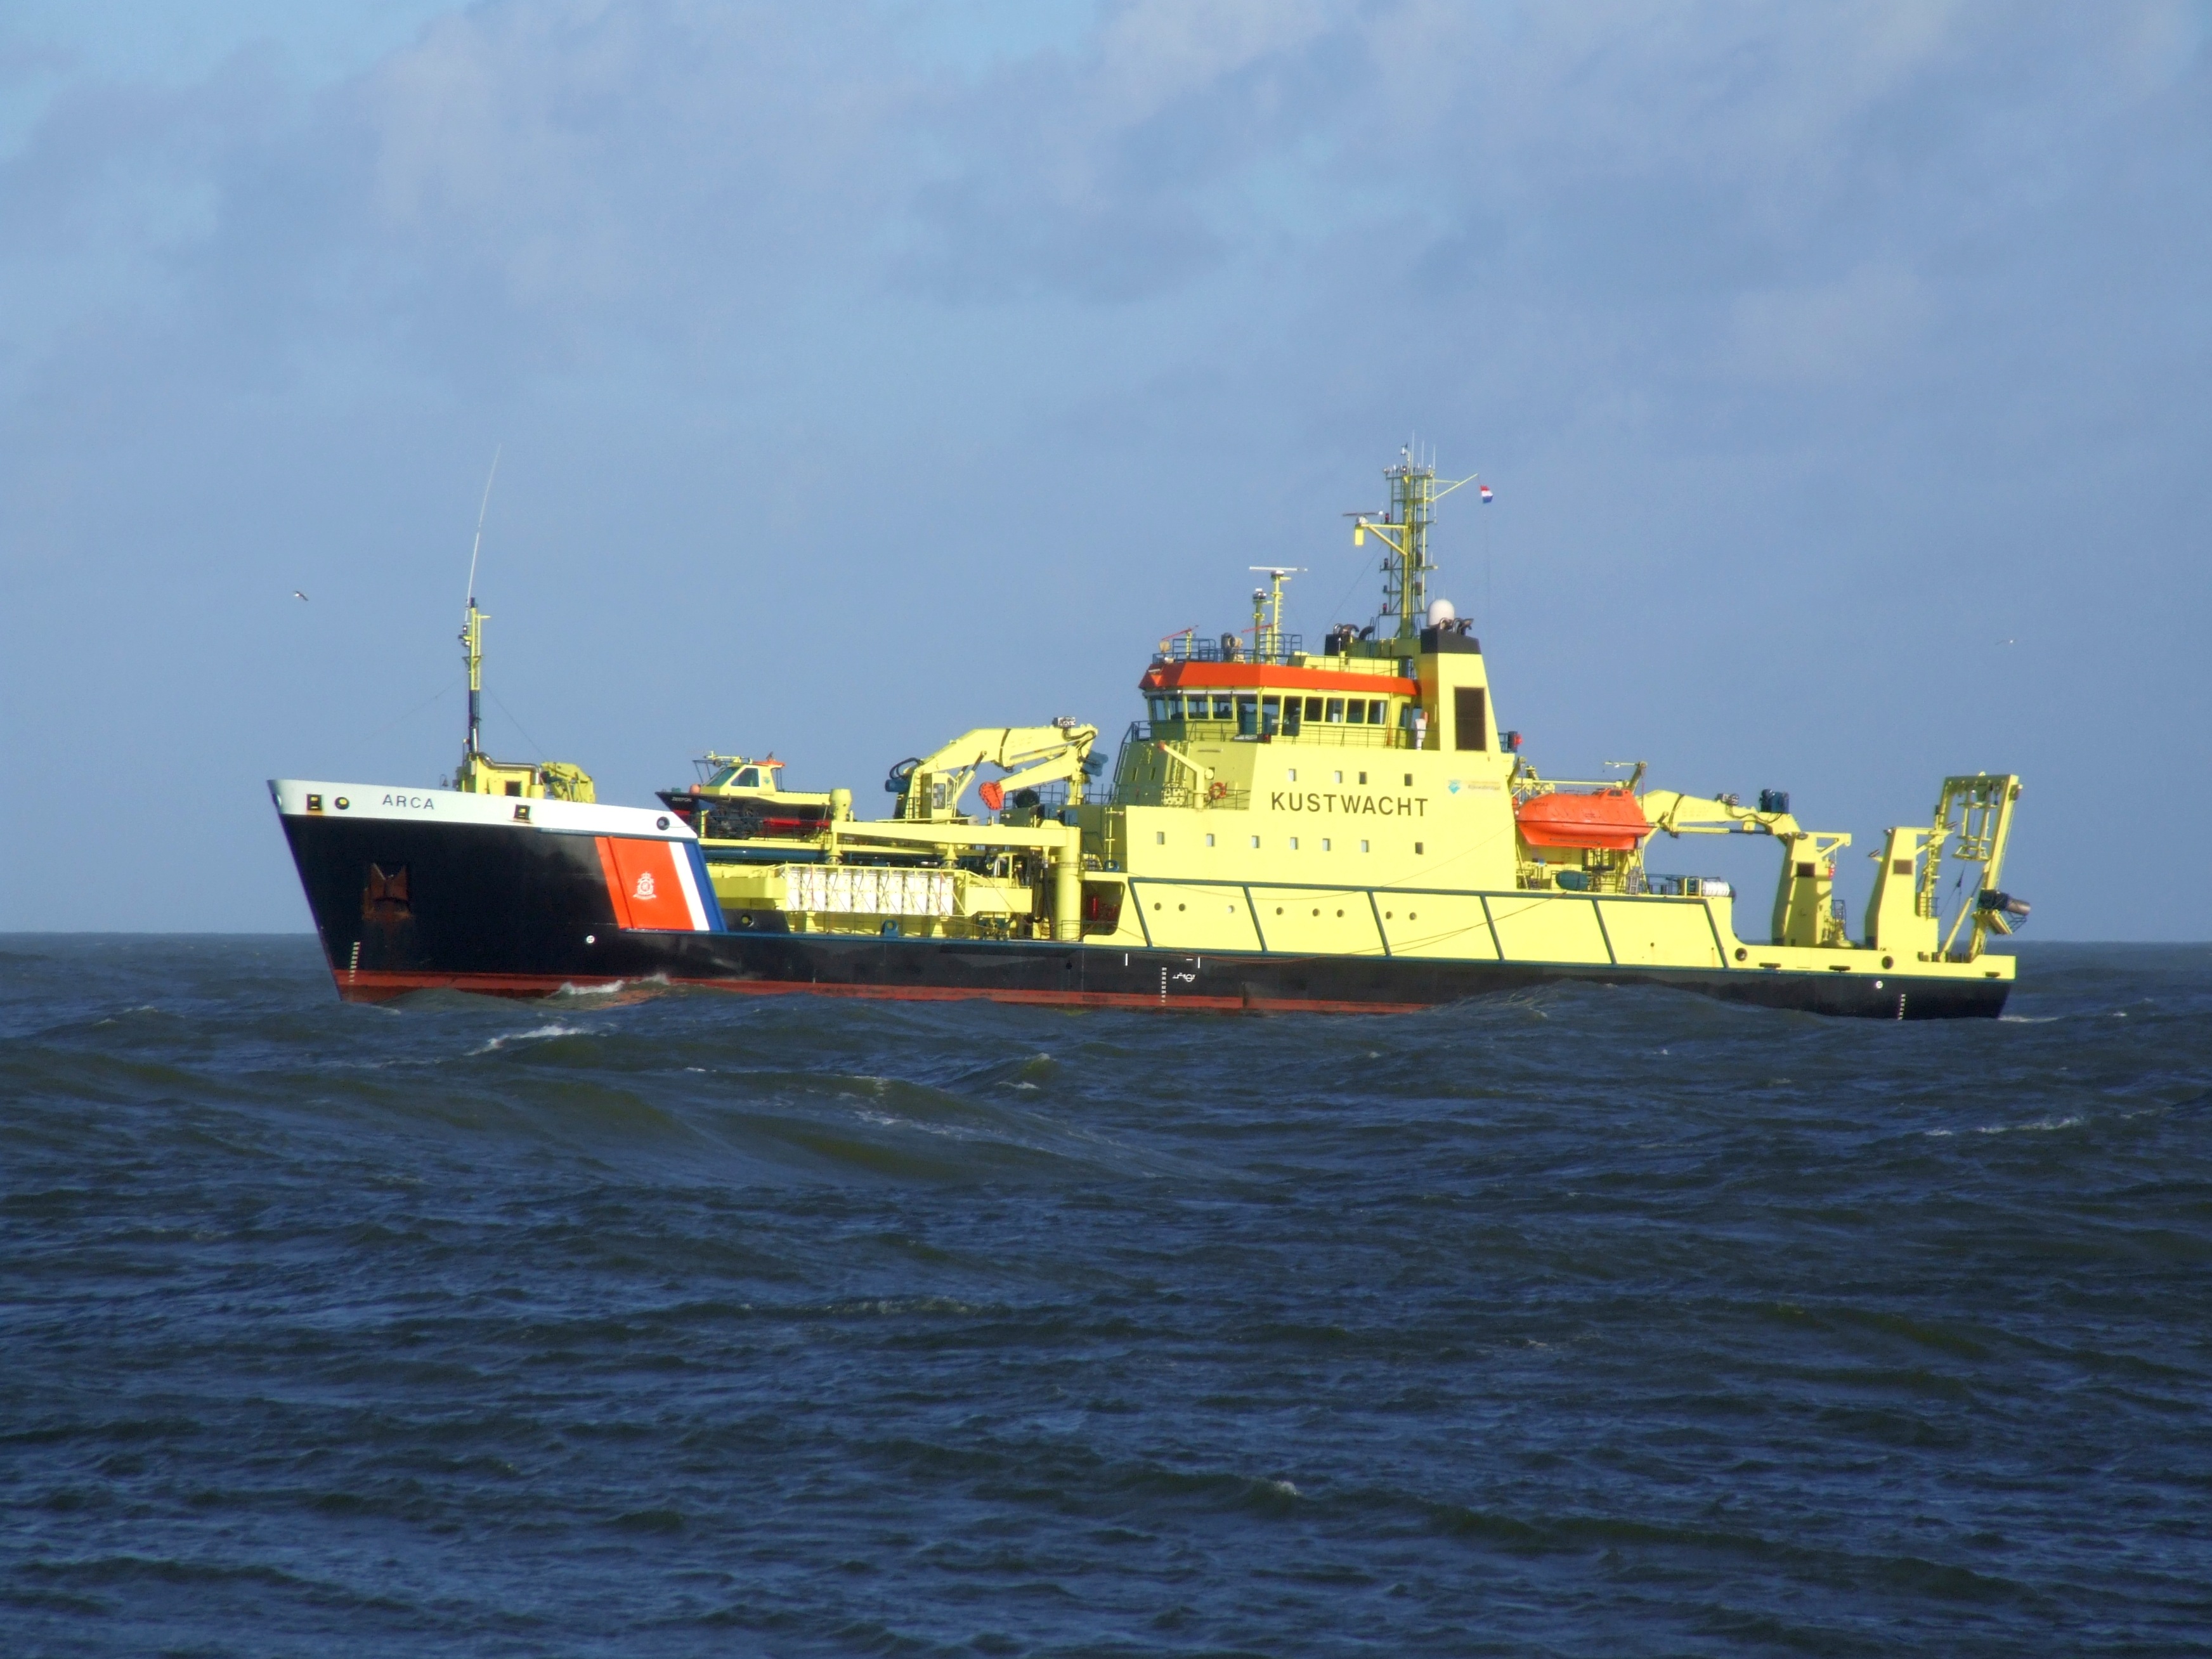
sea, ocean, ship, vessel, vehicle, cargo ship, waterway, research, ferry, science, netherlands, marine, channel, tugboat, watercraft, survey, container ship, fishing vessel, arca, freight transport, pilot boat, oil tanker, tank ship, bulk carrier, research vessel, floating production storage and offloading, anchor handling tug supply vessel, platform supply vessel, reefer ship, roll on roll off